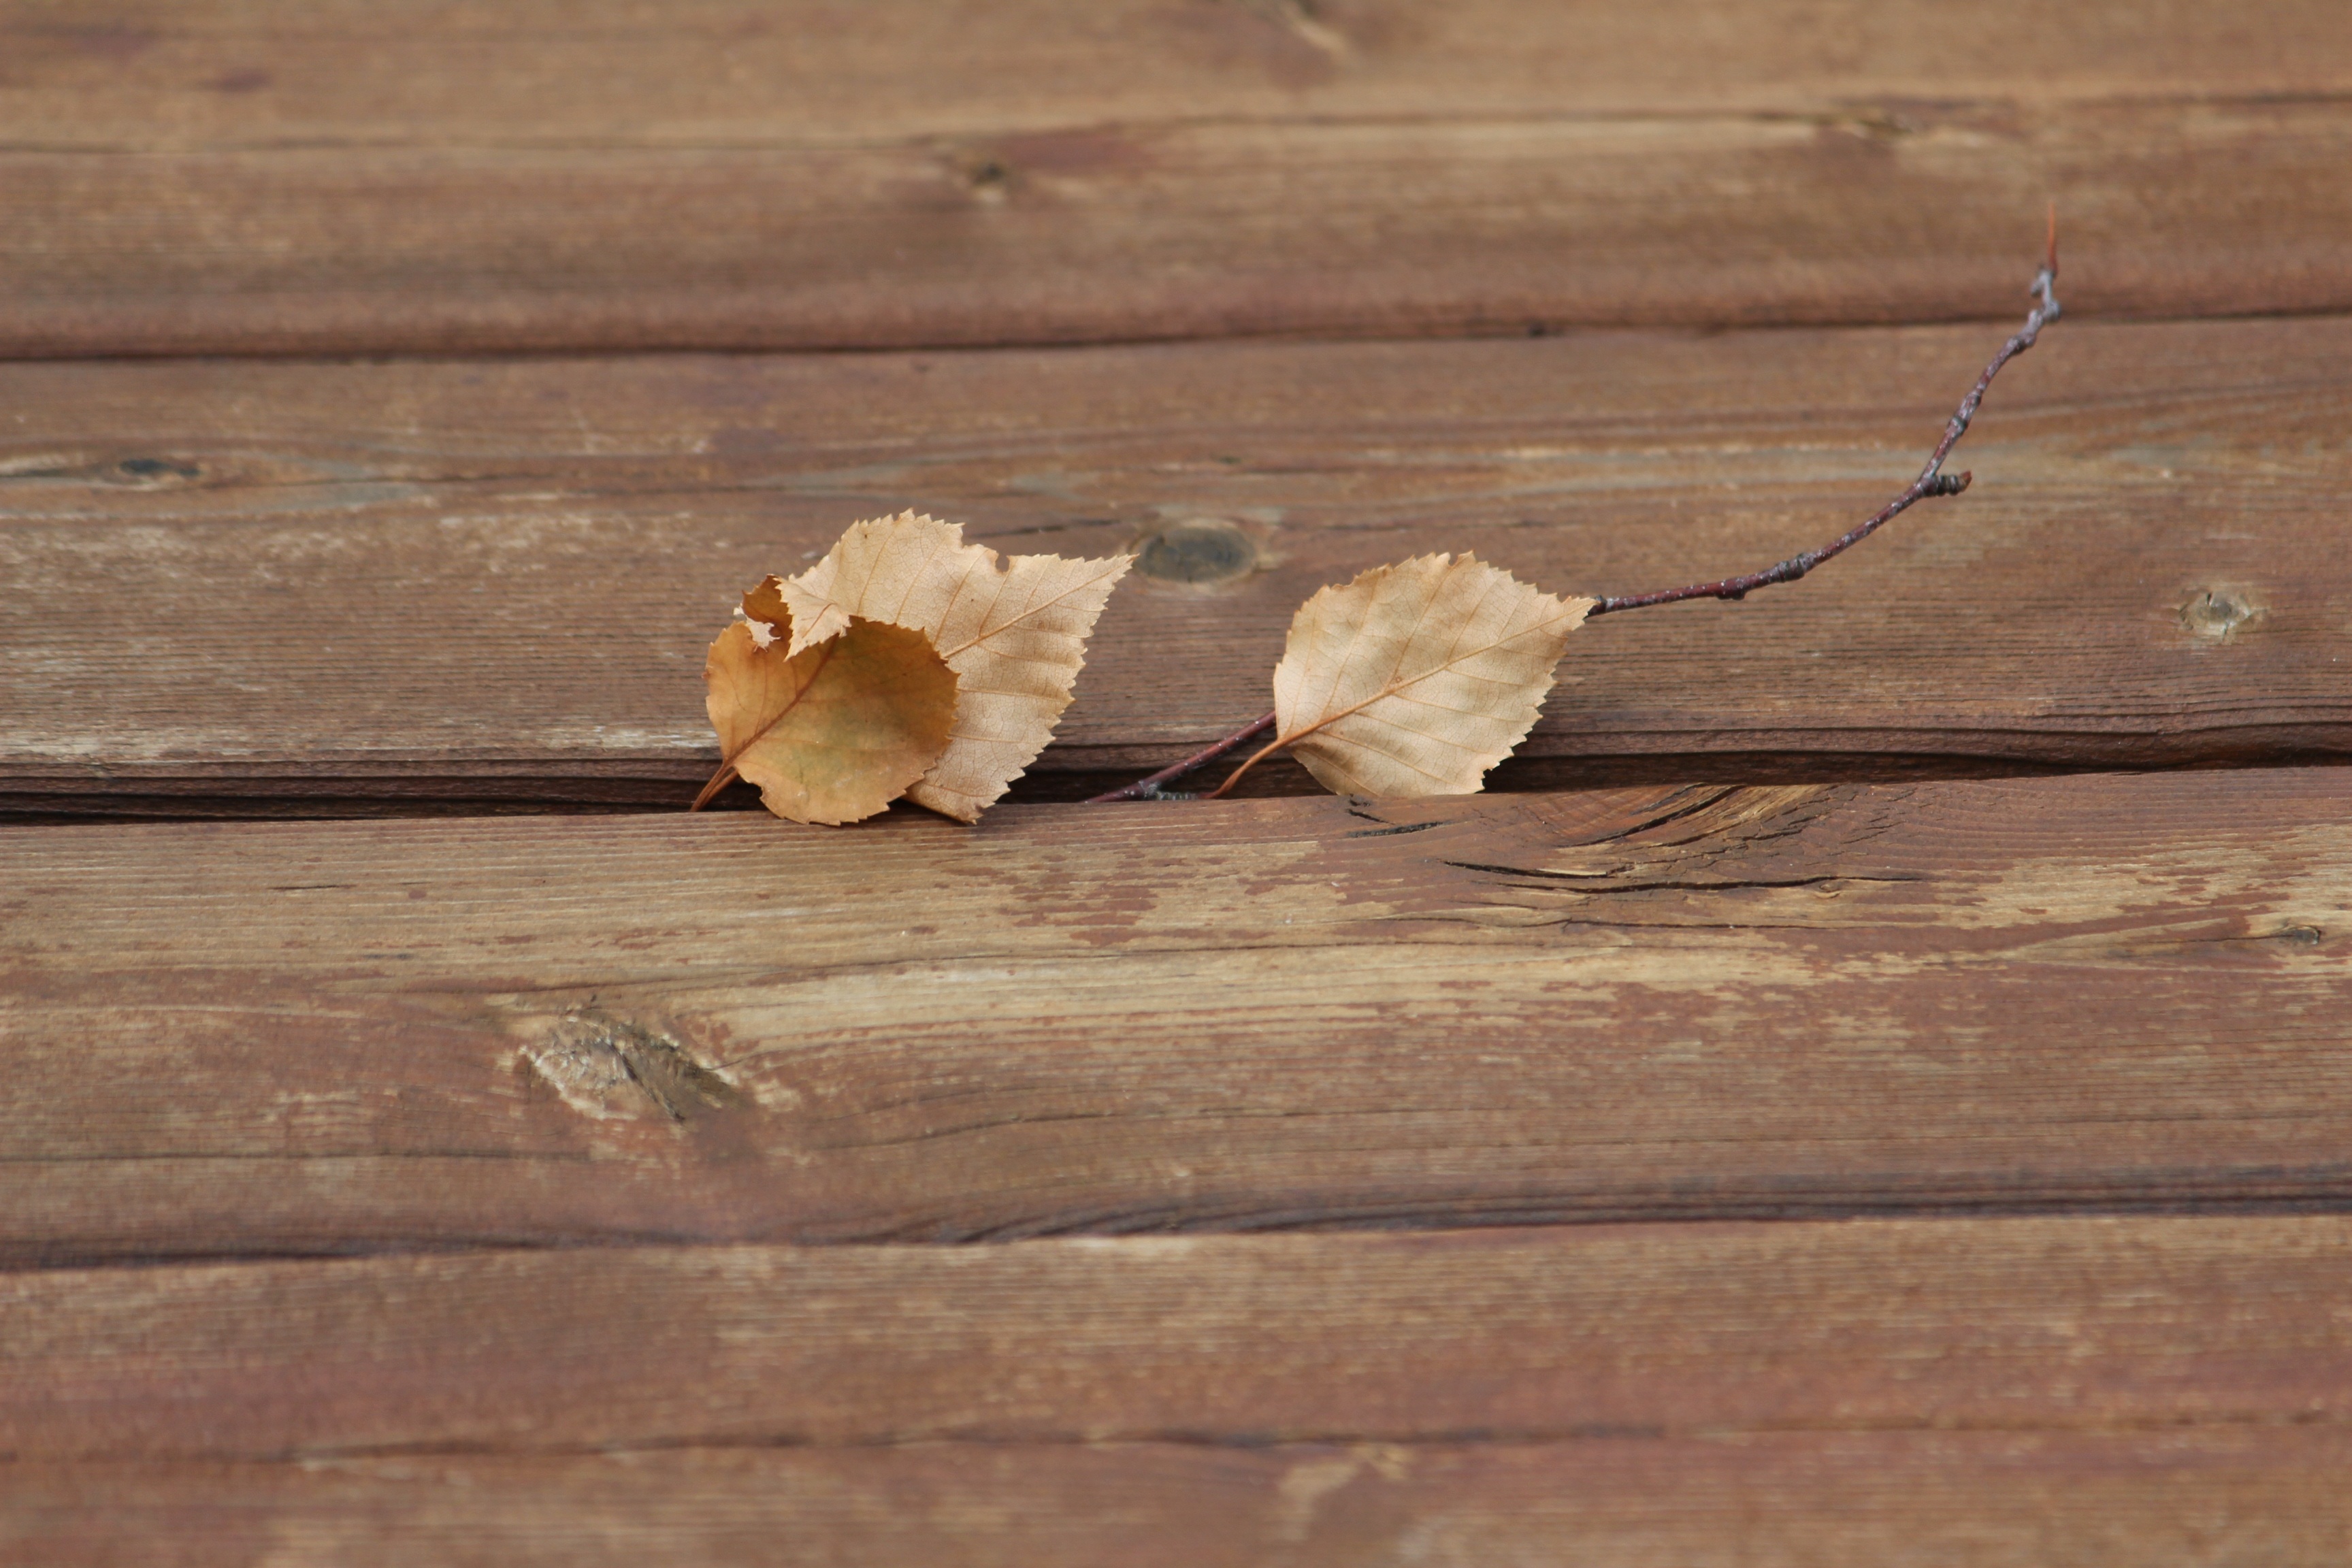
wood, texture, leaf, flower, floor, produce, lumber, hardwood, wooden, carving, dry leaves, flooring, wood flooring